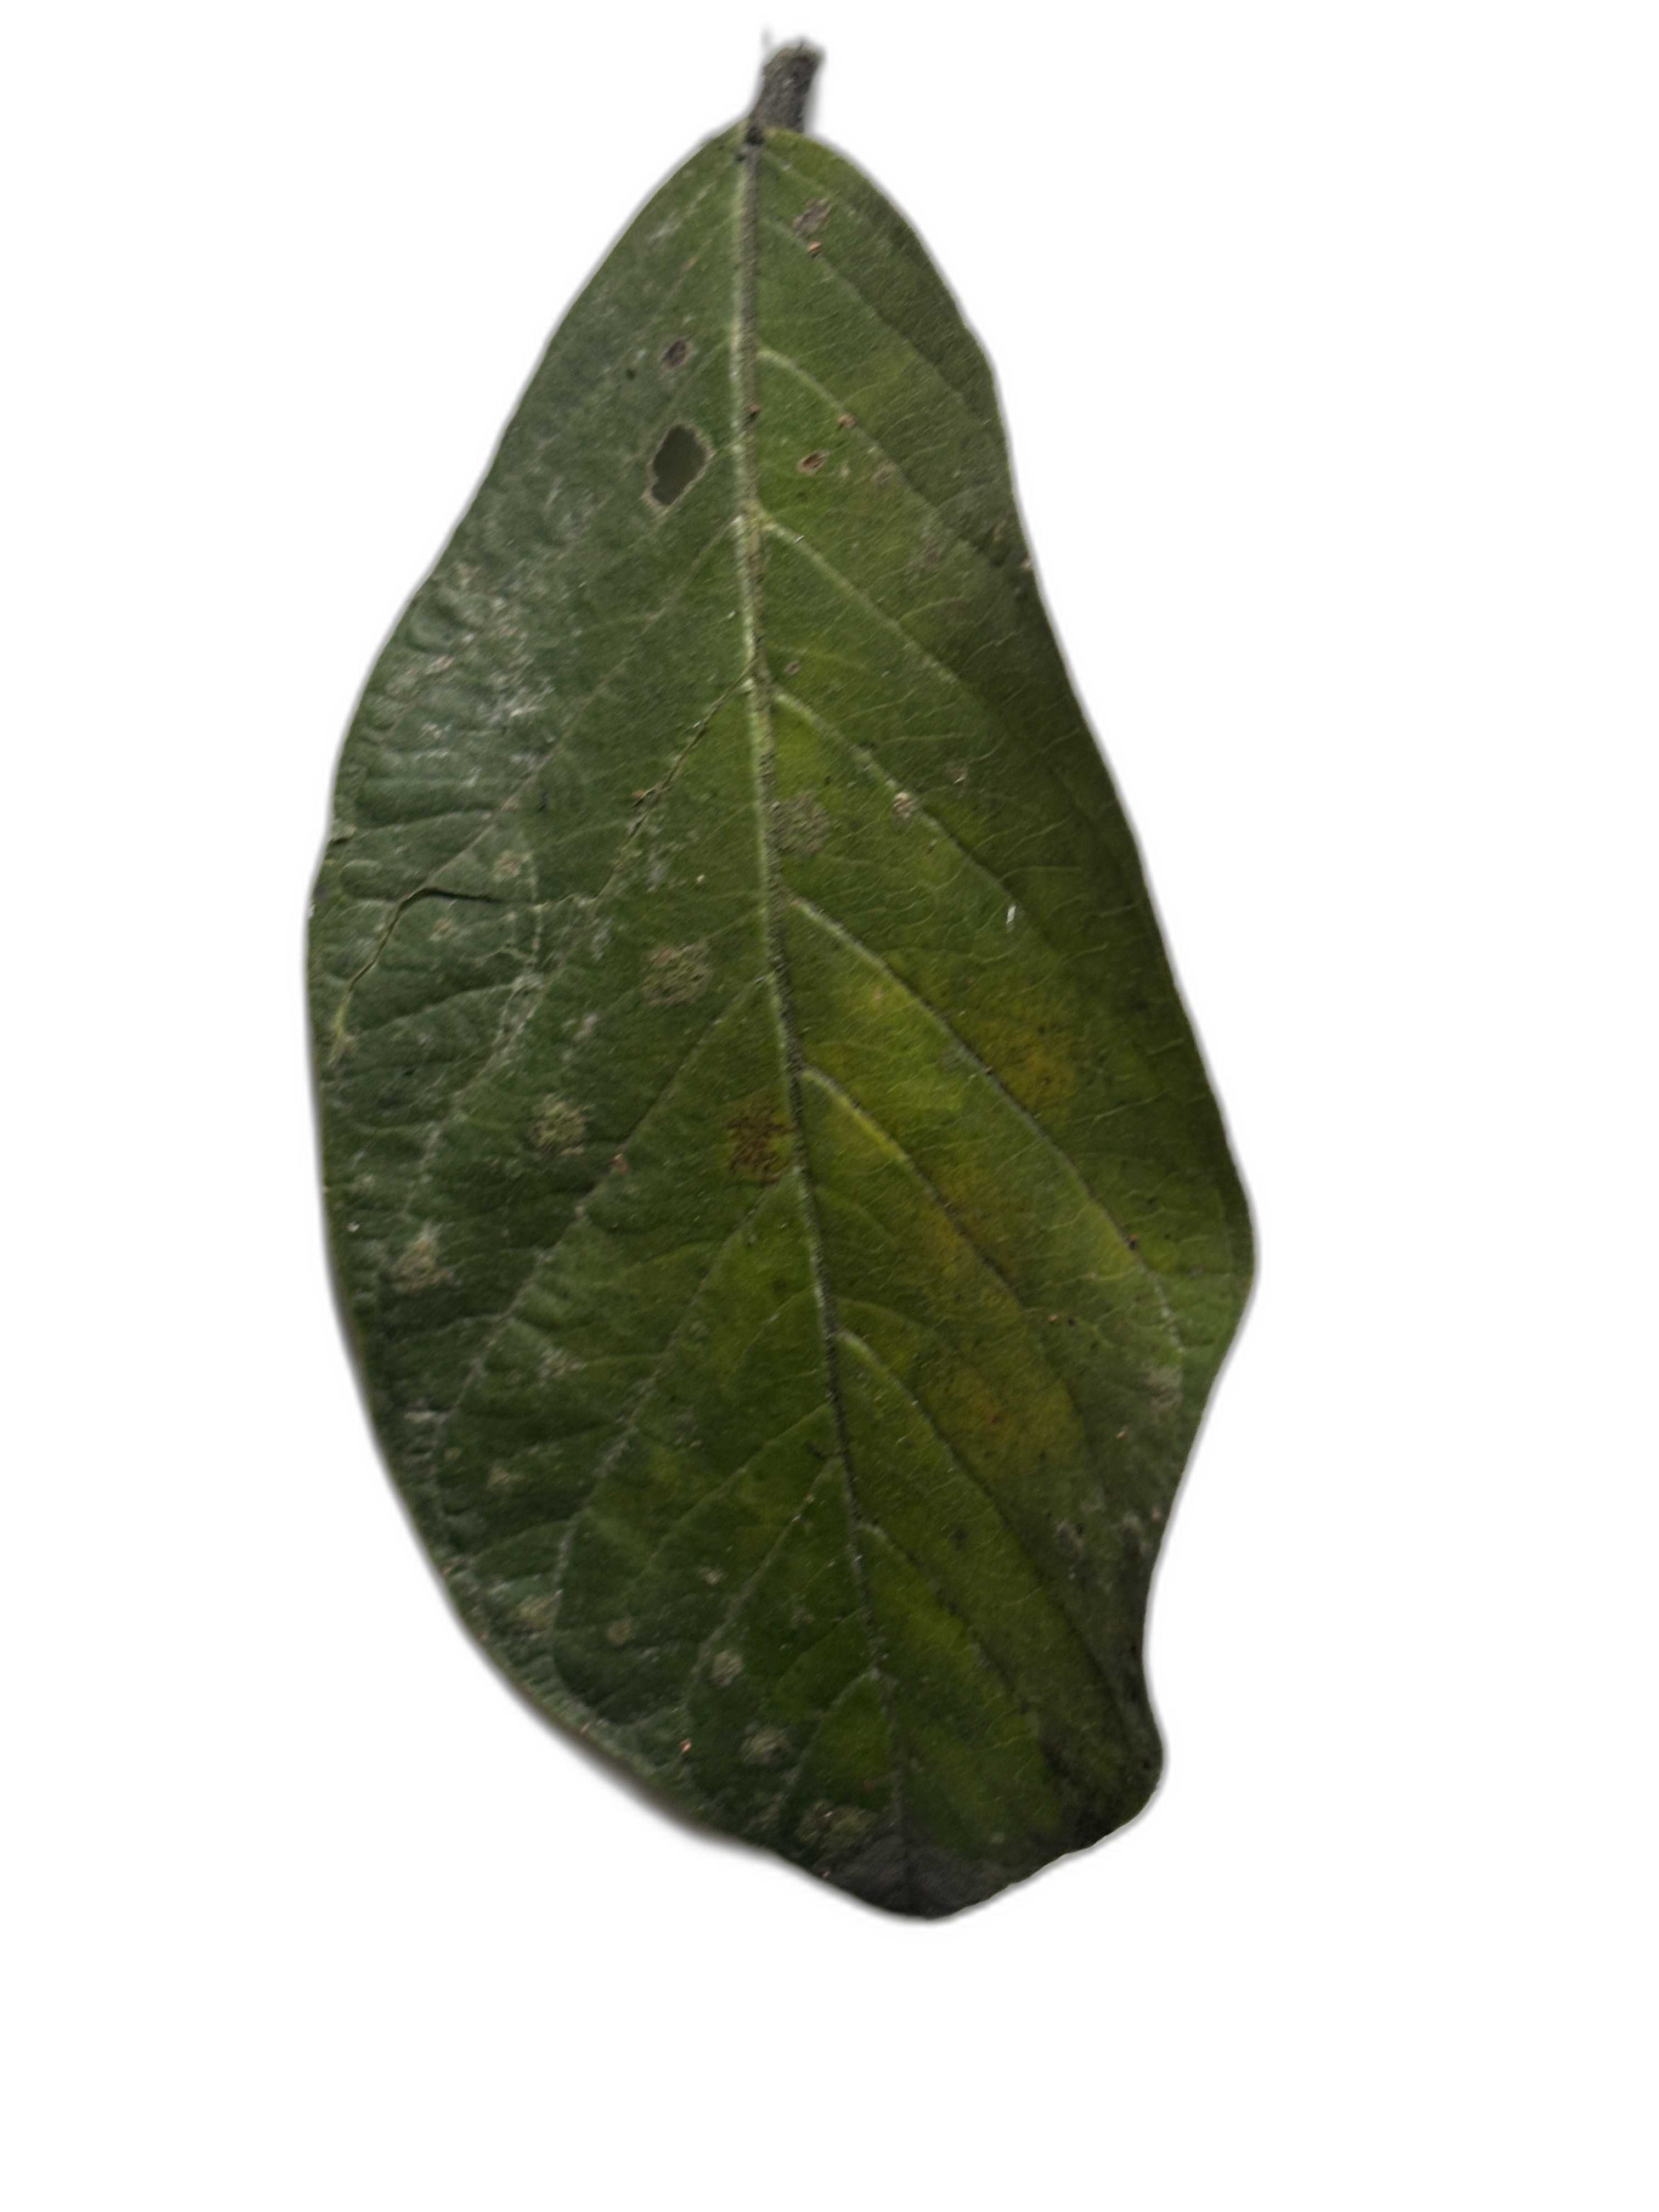
Plant part: leaf
Disease: Anthracnose